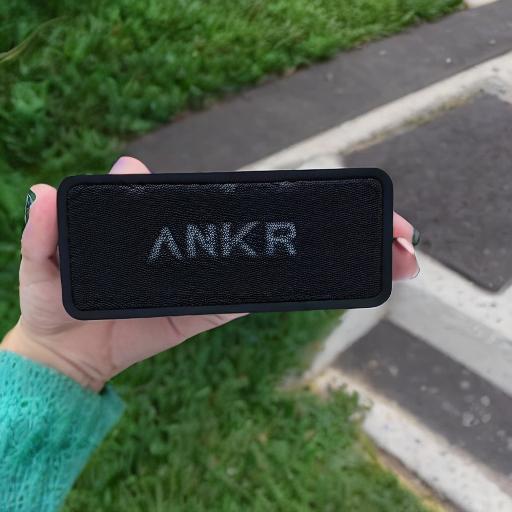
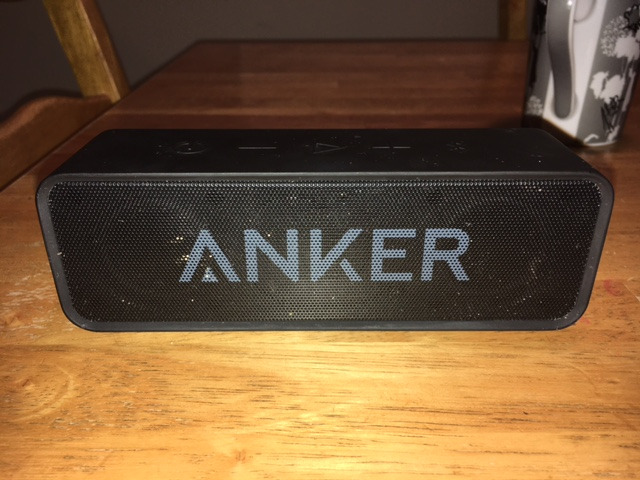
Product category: speaker
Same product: no